Pennsylvania Route 63

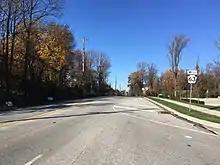
PA 63 westbound past PA 152 in Maple Glen

PA 63 enters the Northeast Philadelphia section of the city a short distance past the Pine Road intersection. PA 63 widens into a four-lane divided highway and passes between a former golf course (site of the former Budd Company Red Lion plant) to the north and homes and industrial developments to the south. The road continues through a mix of residential and commercial development as it crosses Verree Road and PA 532 (Bustleton Avenue). East of PA 532, the route passes over CSX's Trenton Subdivision railroad line and comes to an intersection with US 1 (Roosevelt Boulevard).